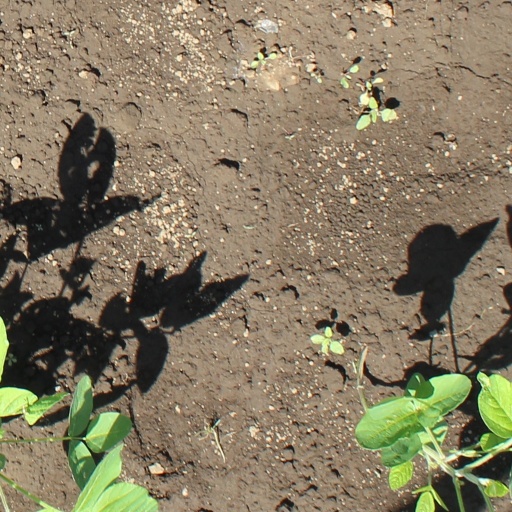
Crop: soybean